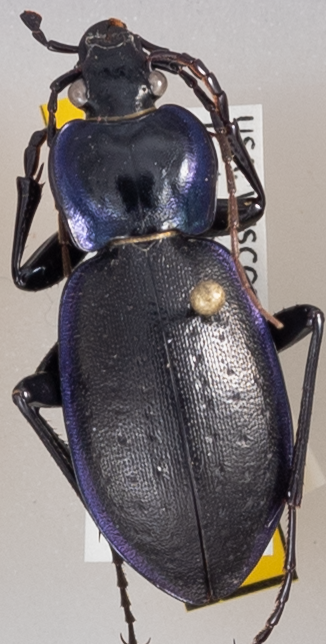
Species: Carabus sylvosus
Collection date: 2021-08-03
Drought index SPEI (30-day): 0.54
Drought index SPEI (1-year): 0.03
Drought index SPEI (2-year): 1.28